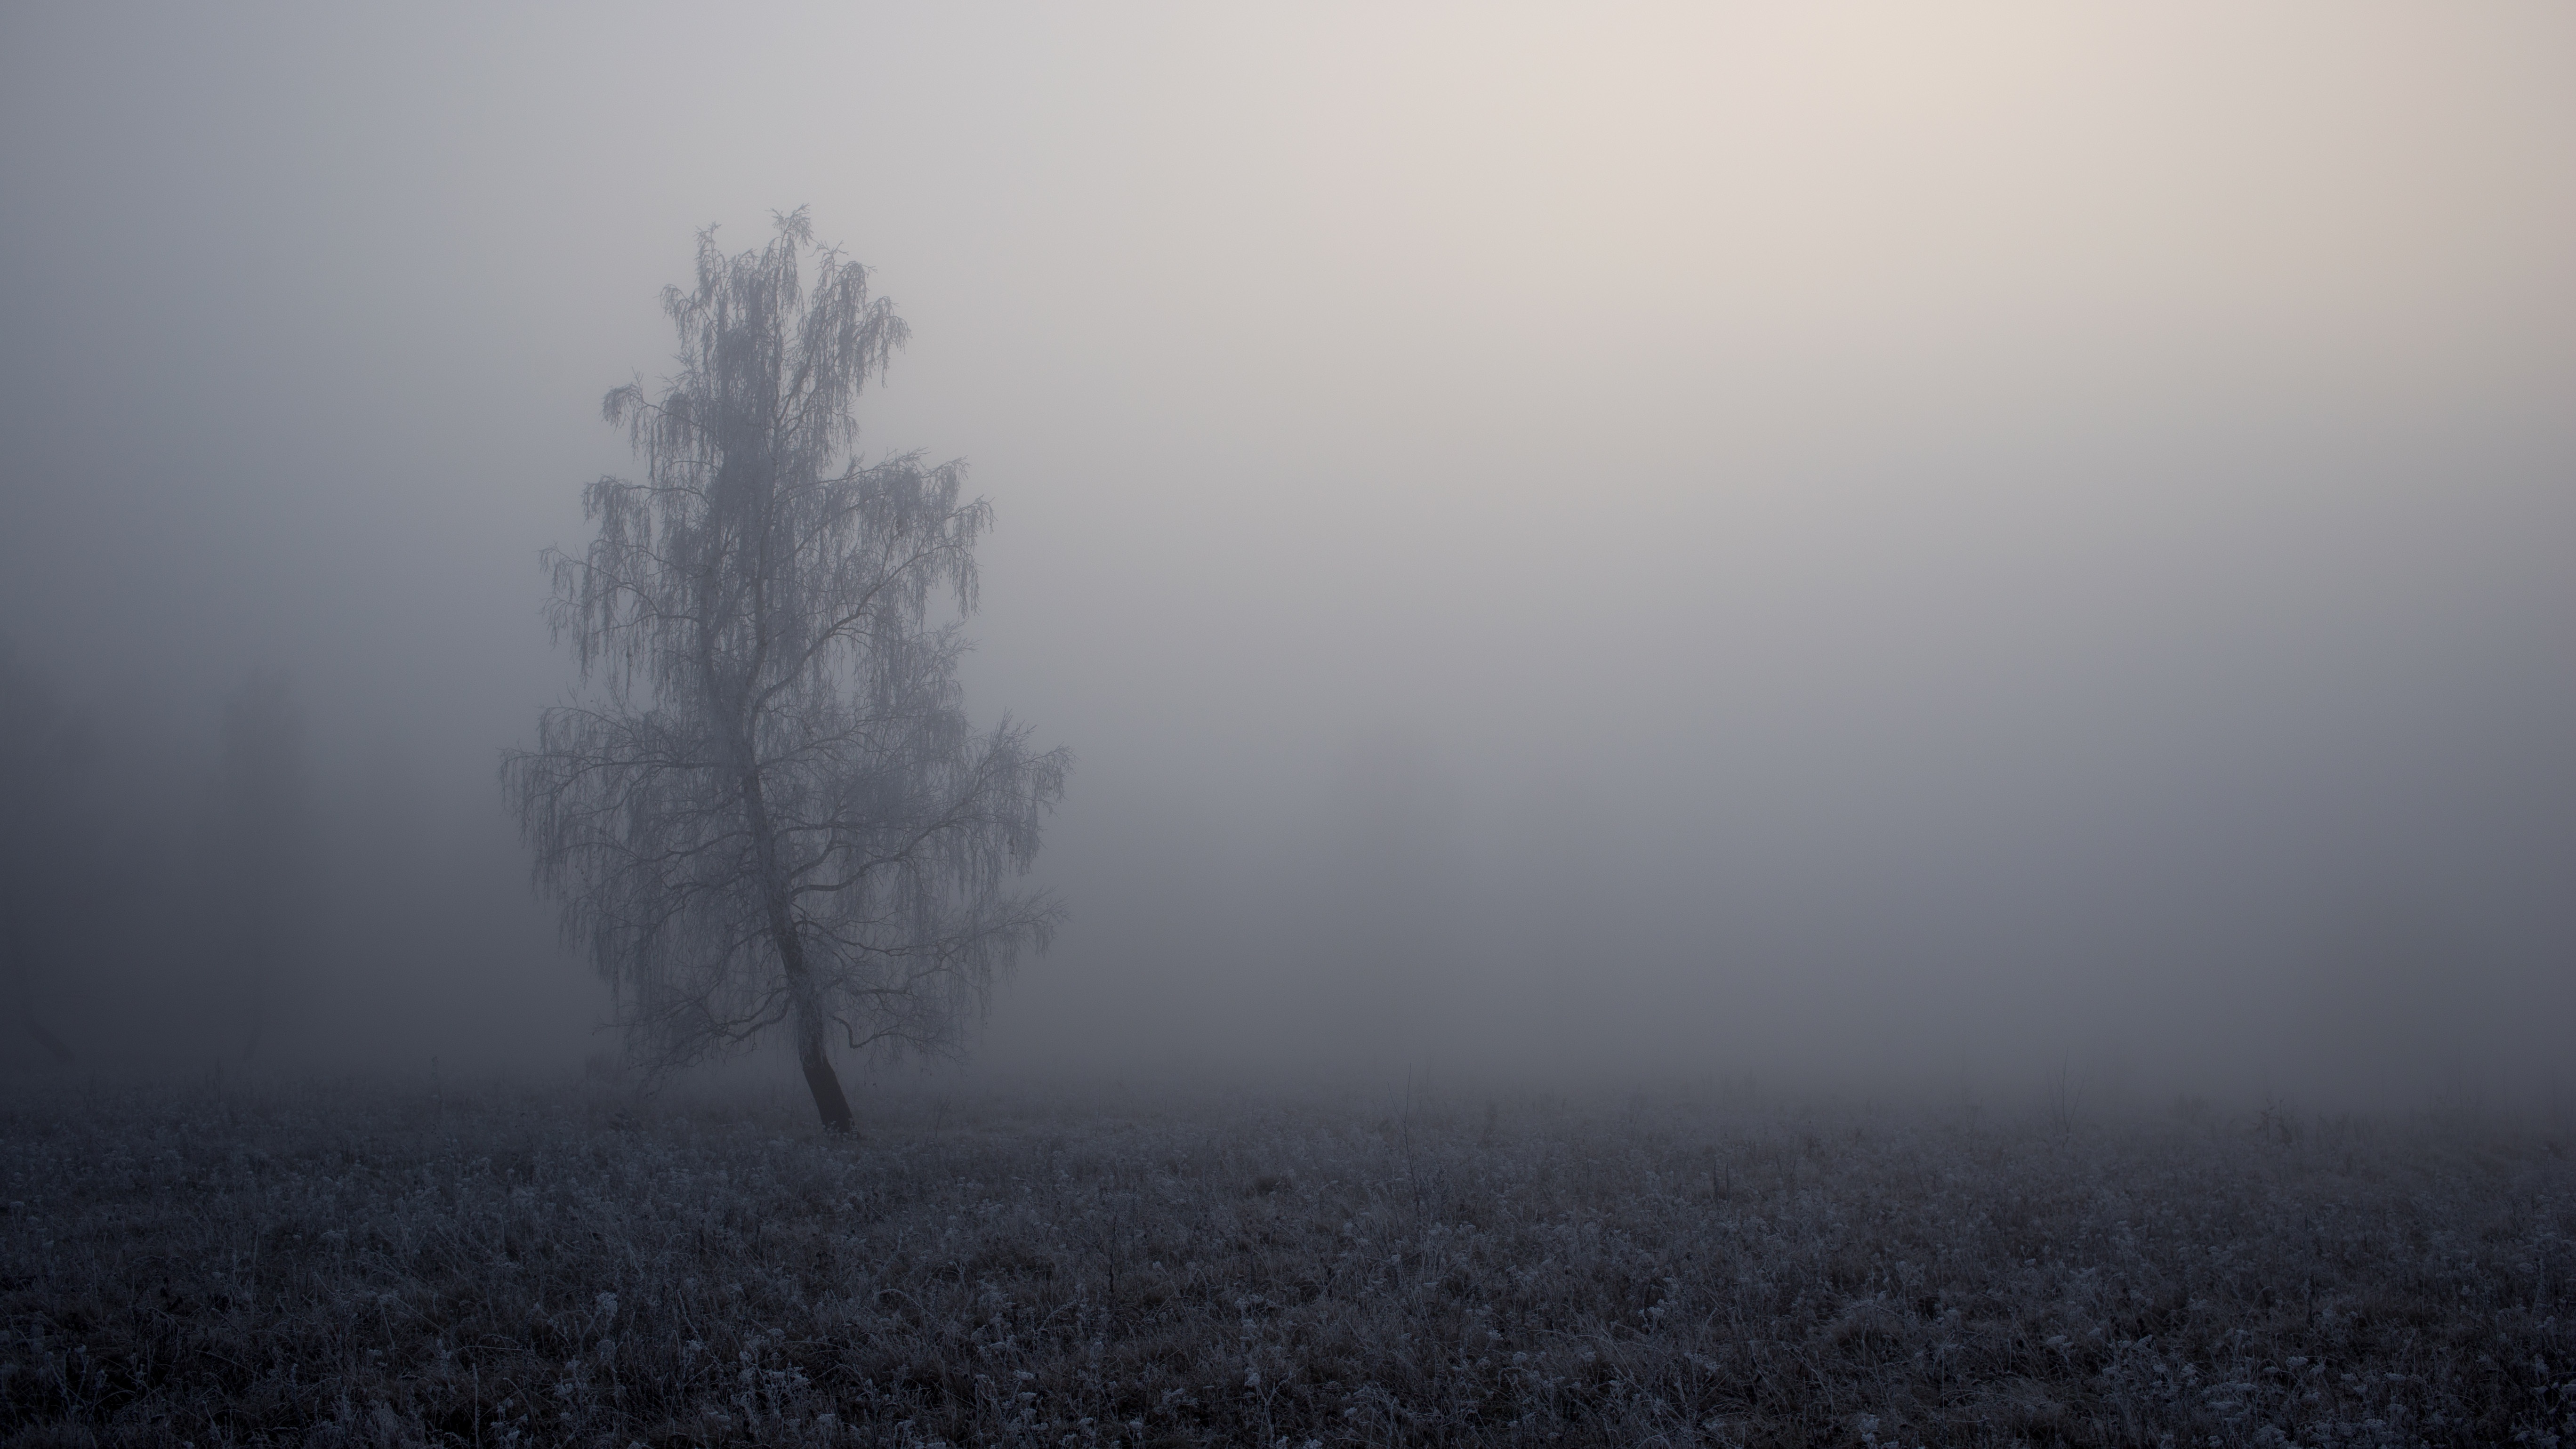
landscape, tree, nature, forest, cold, fog, mist, morning, dawn, atmosphere, weather, haze, freezing, atmospheric phenomenon